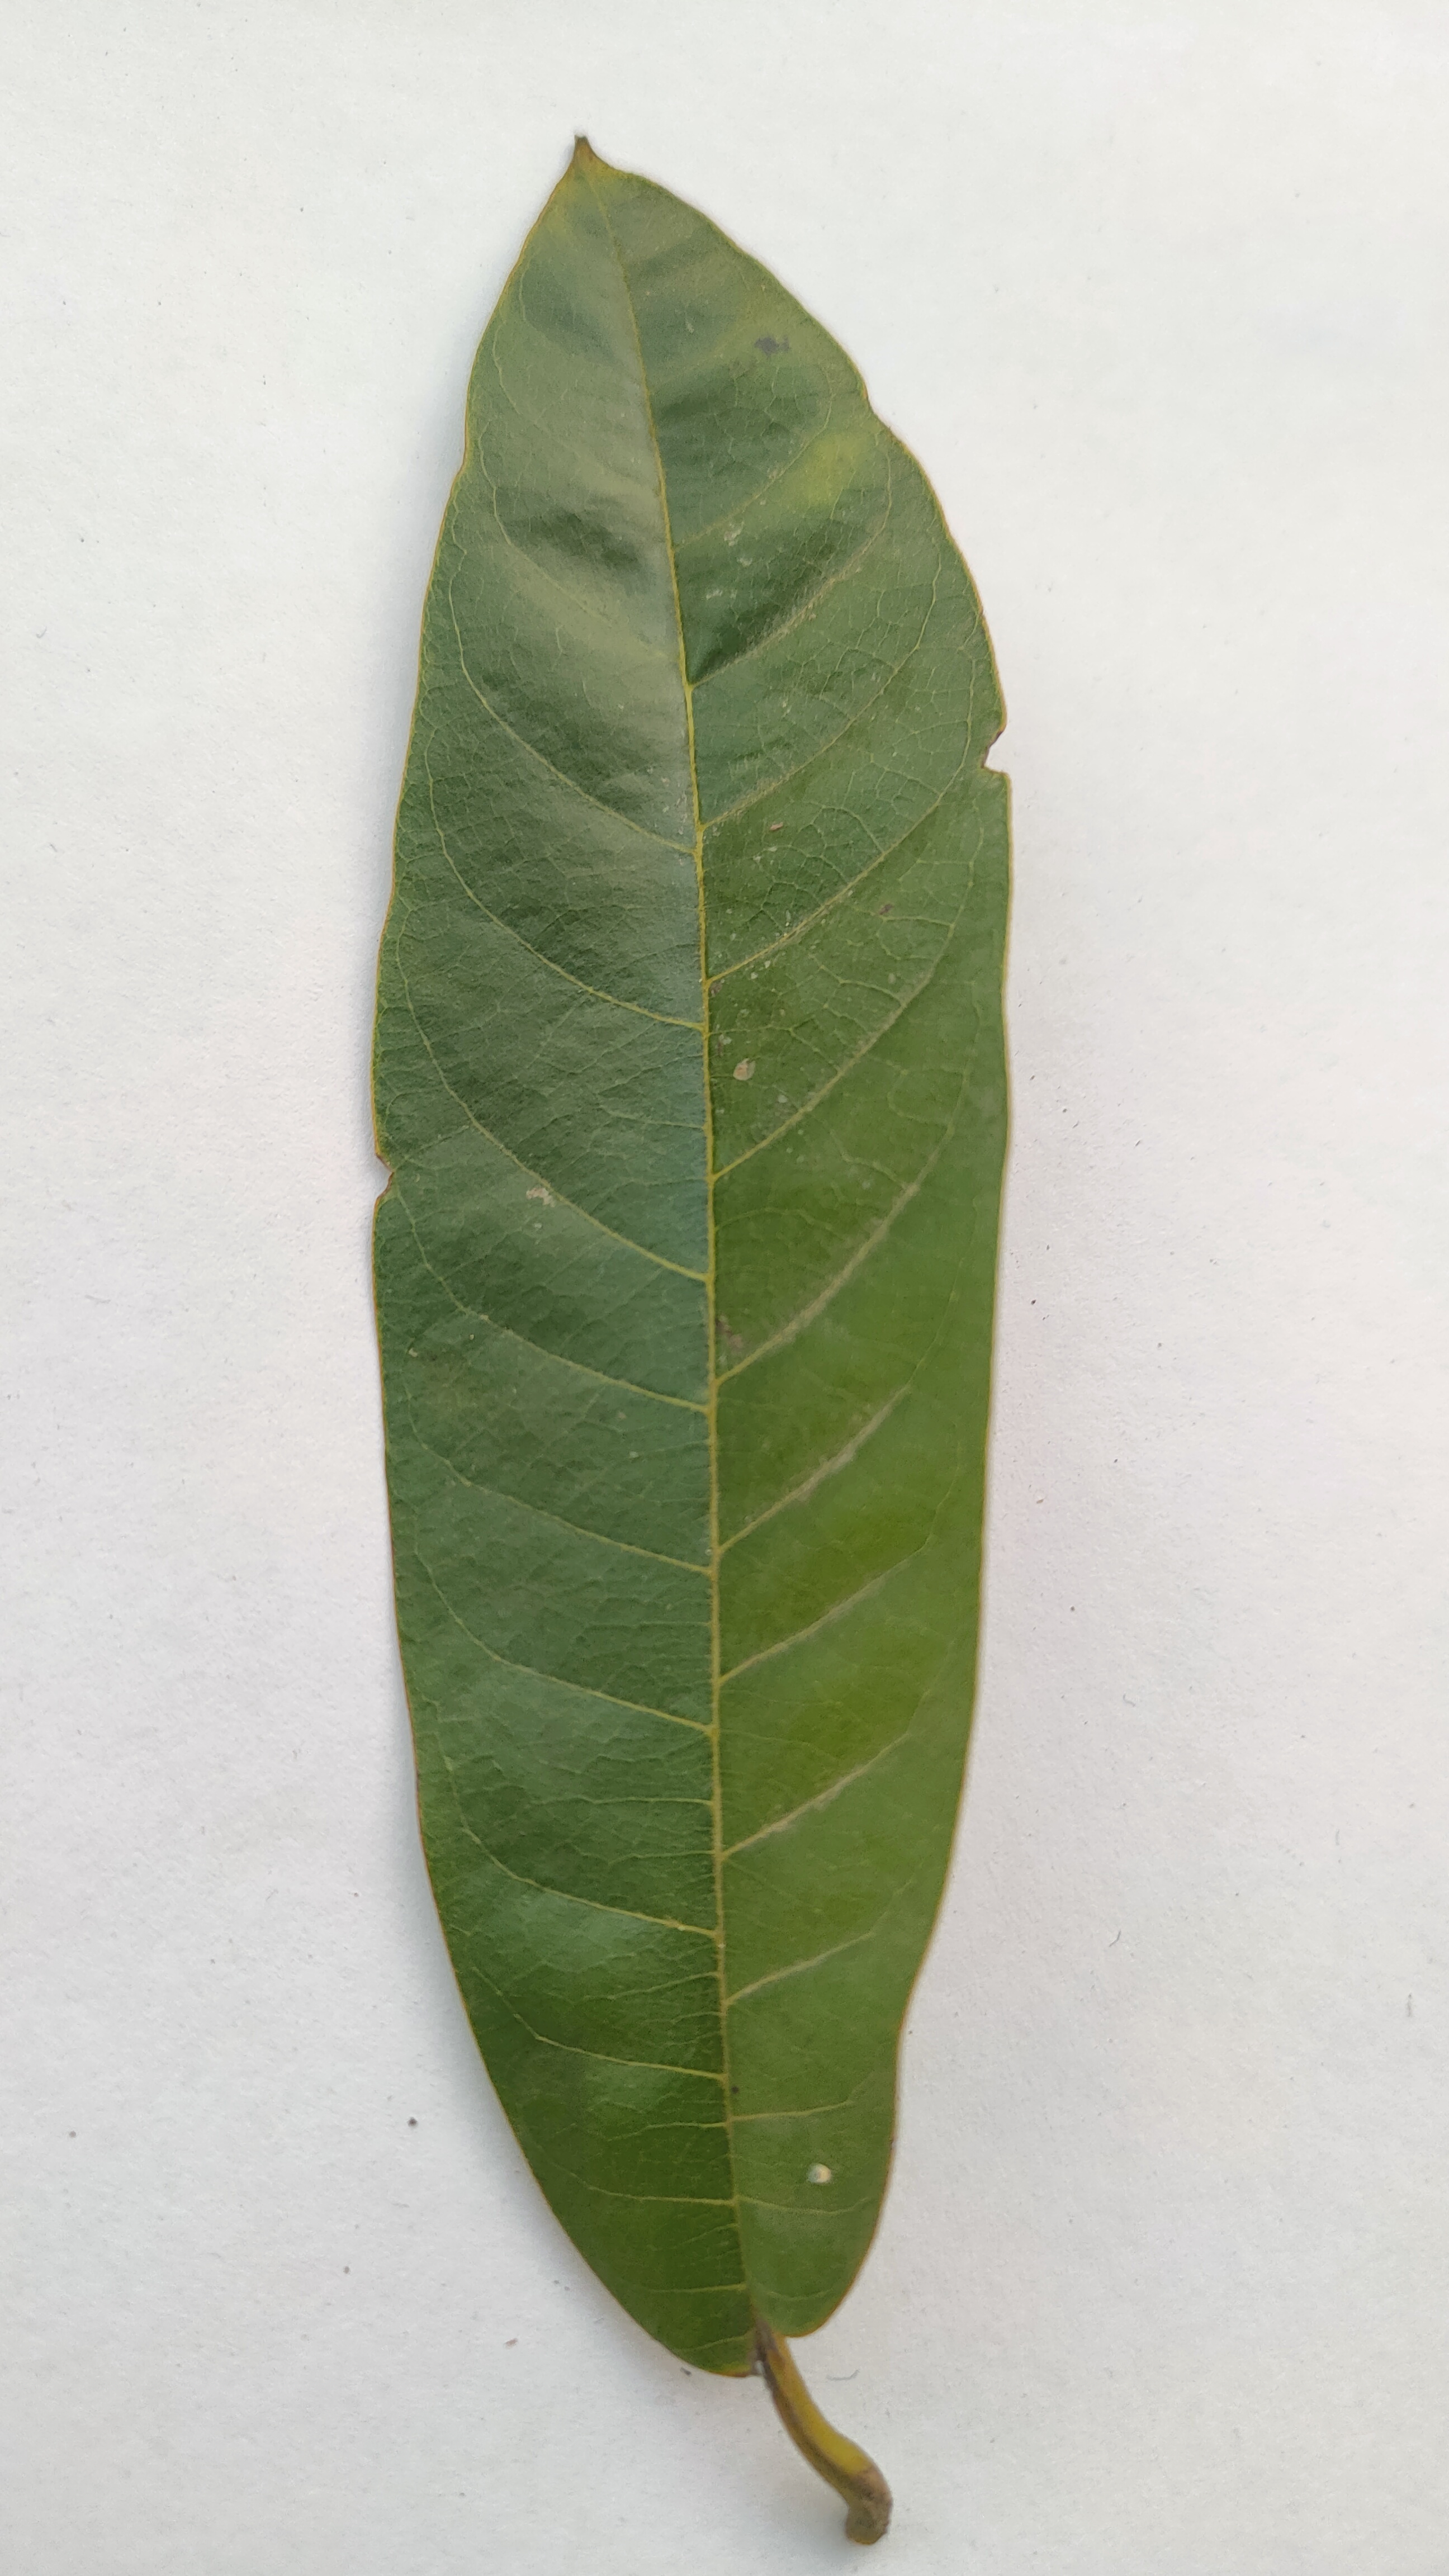
Leaf variety: Custard Apple